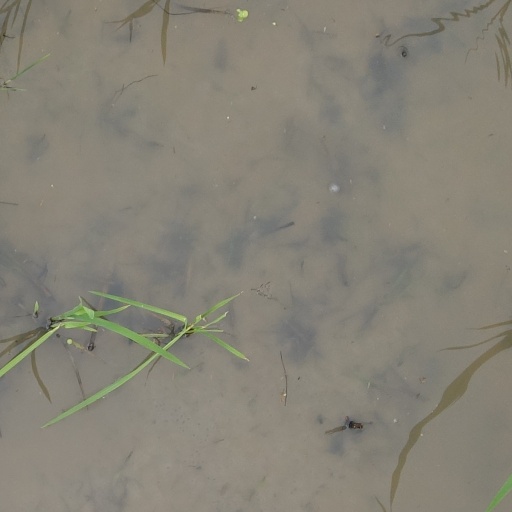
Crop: rice